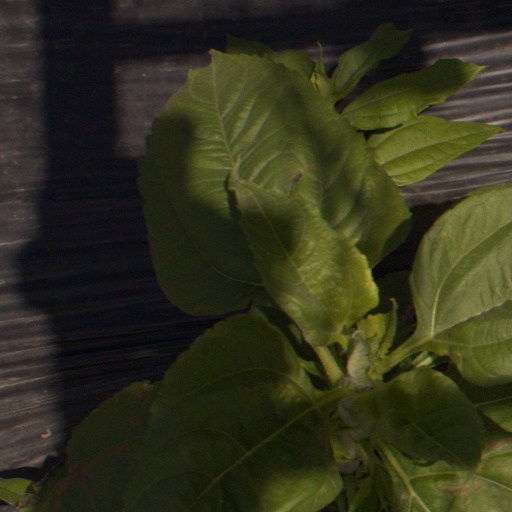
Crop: Jerusalem artichoke